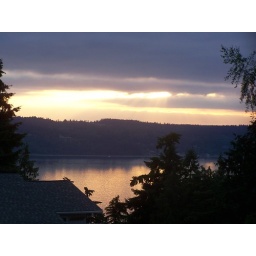
j051 Weird clouds over water